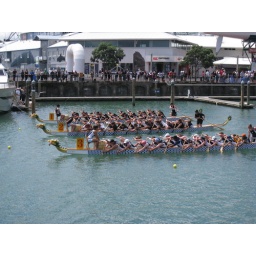
The tiger beer dragon boat festival (taken by Joe as I'n in one of the boats